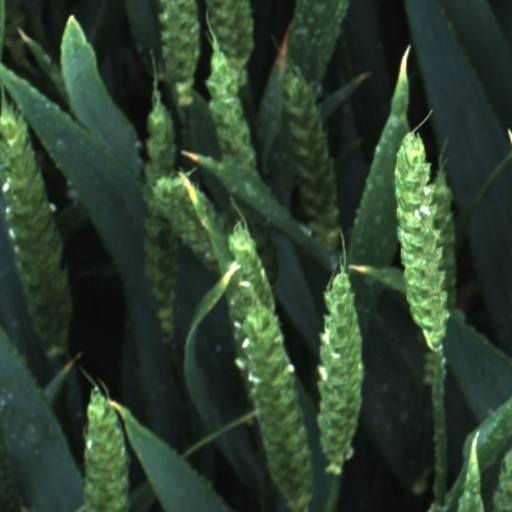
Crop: wheat